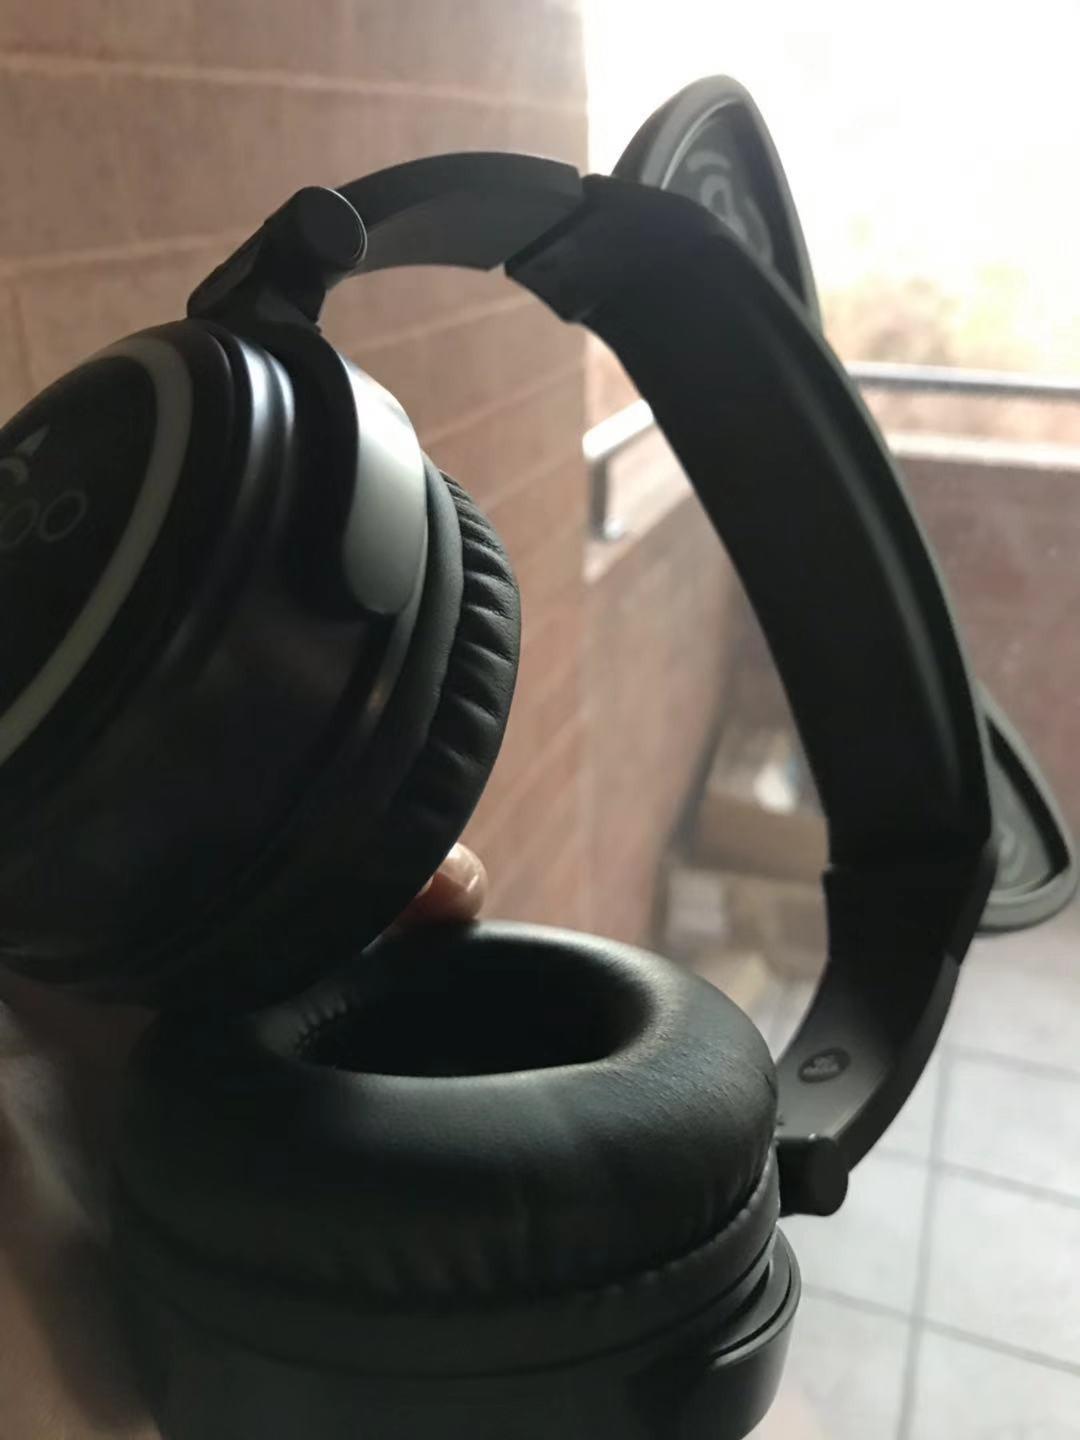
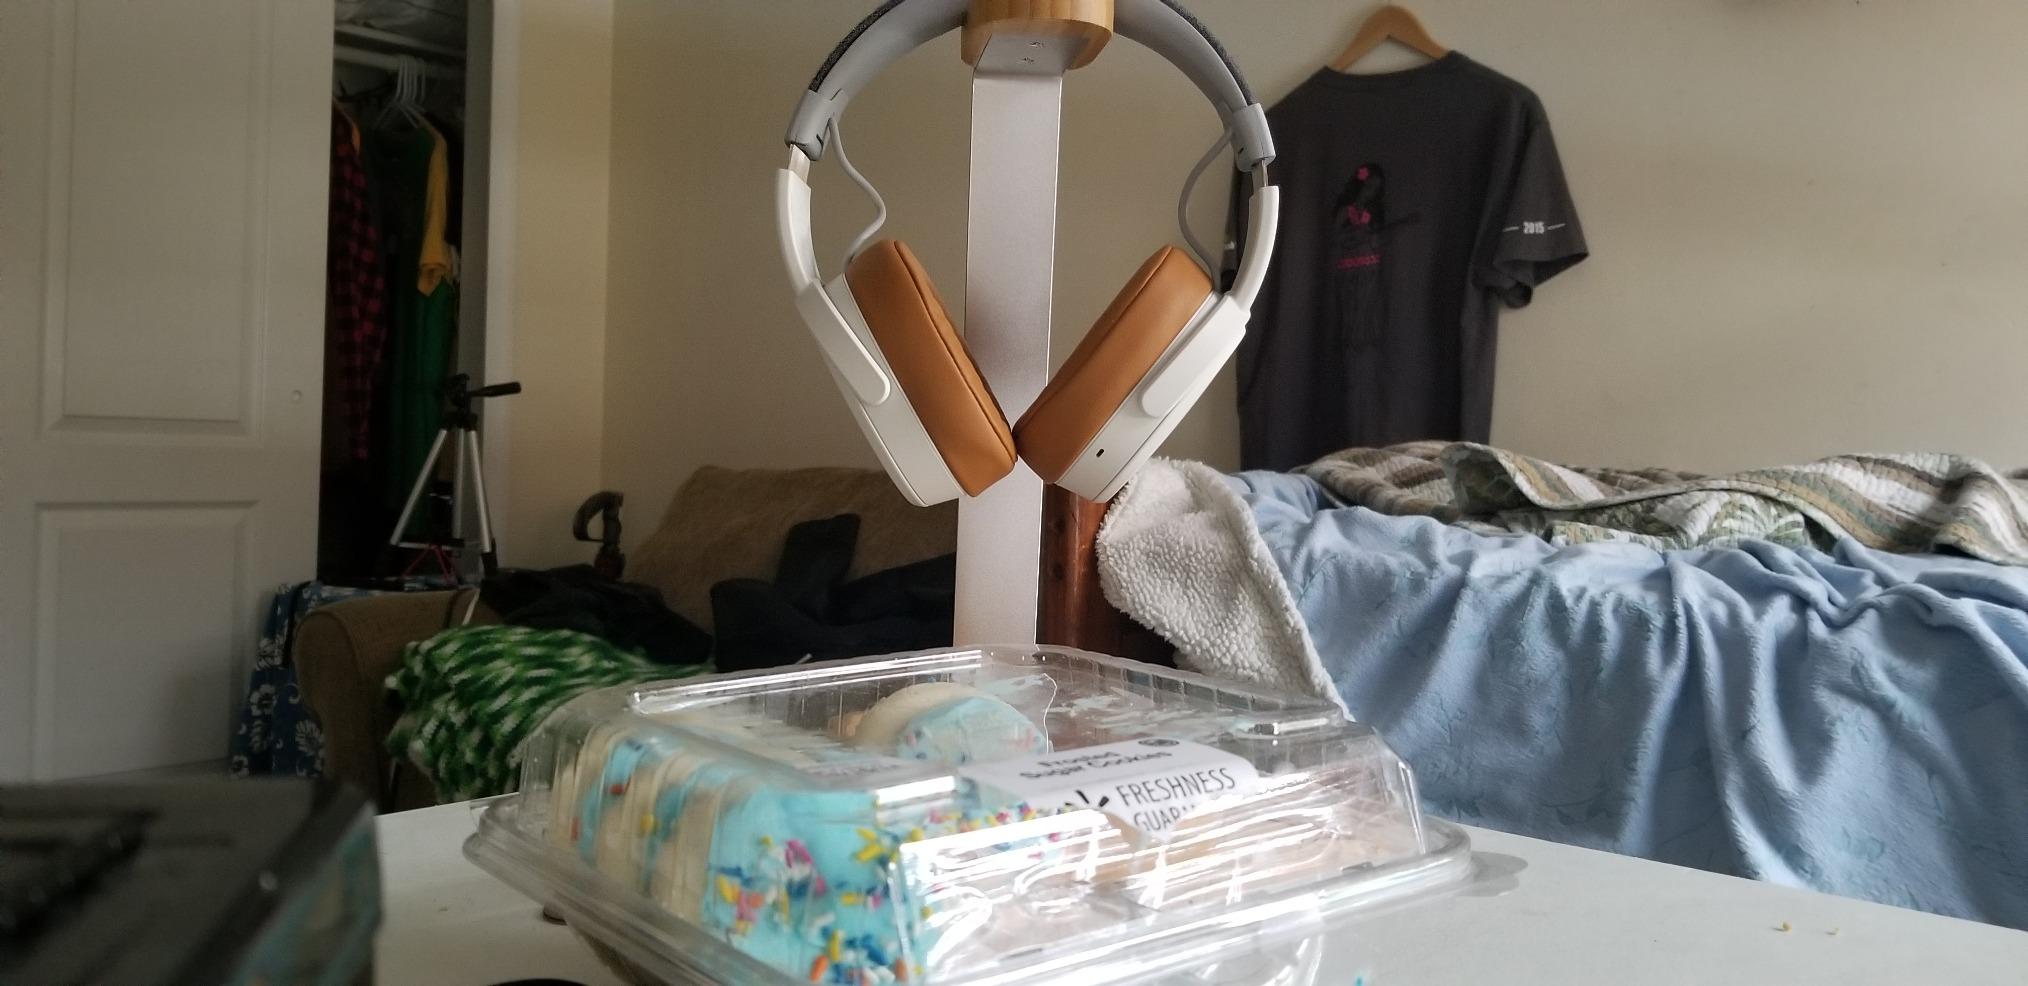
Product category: headphones
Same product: no